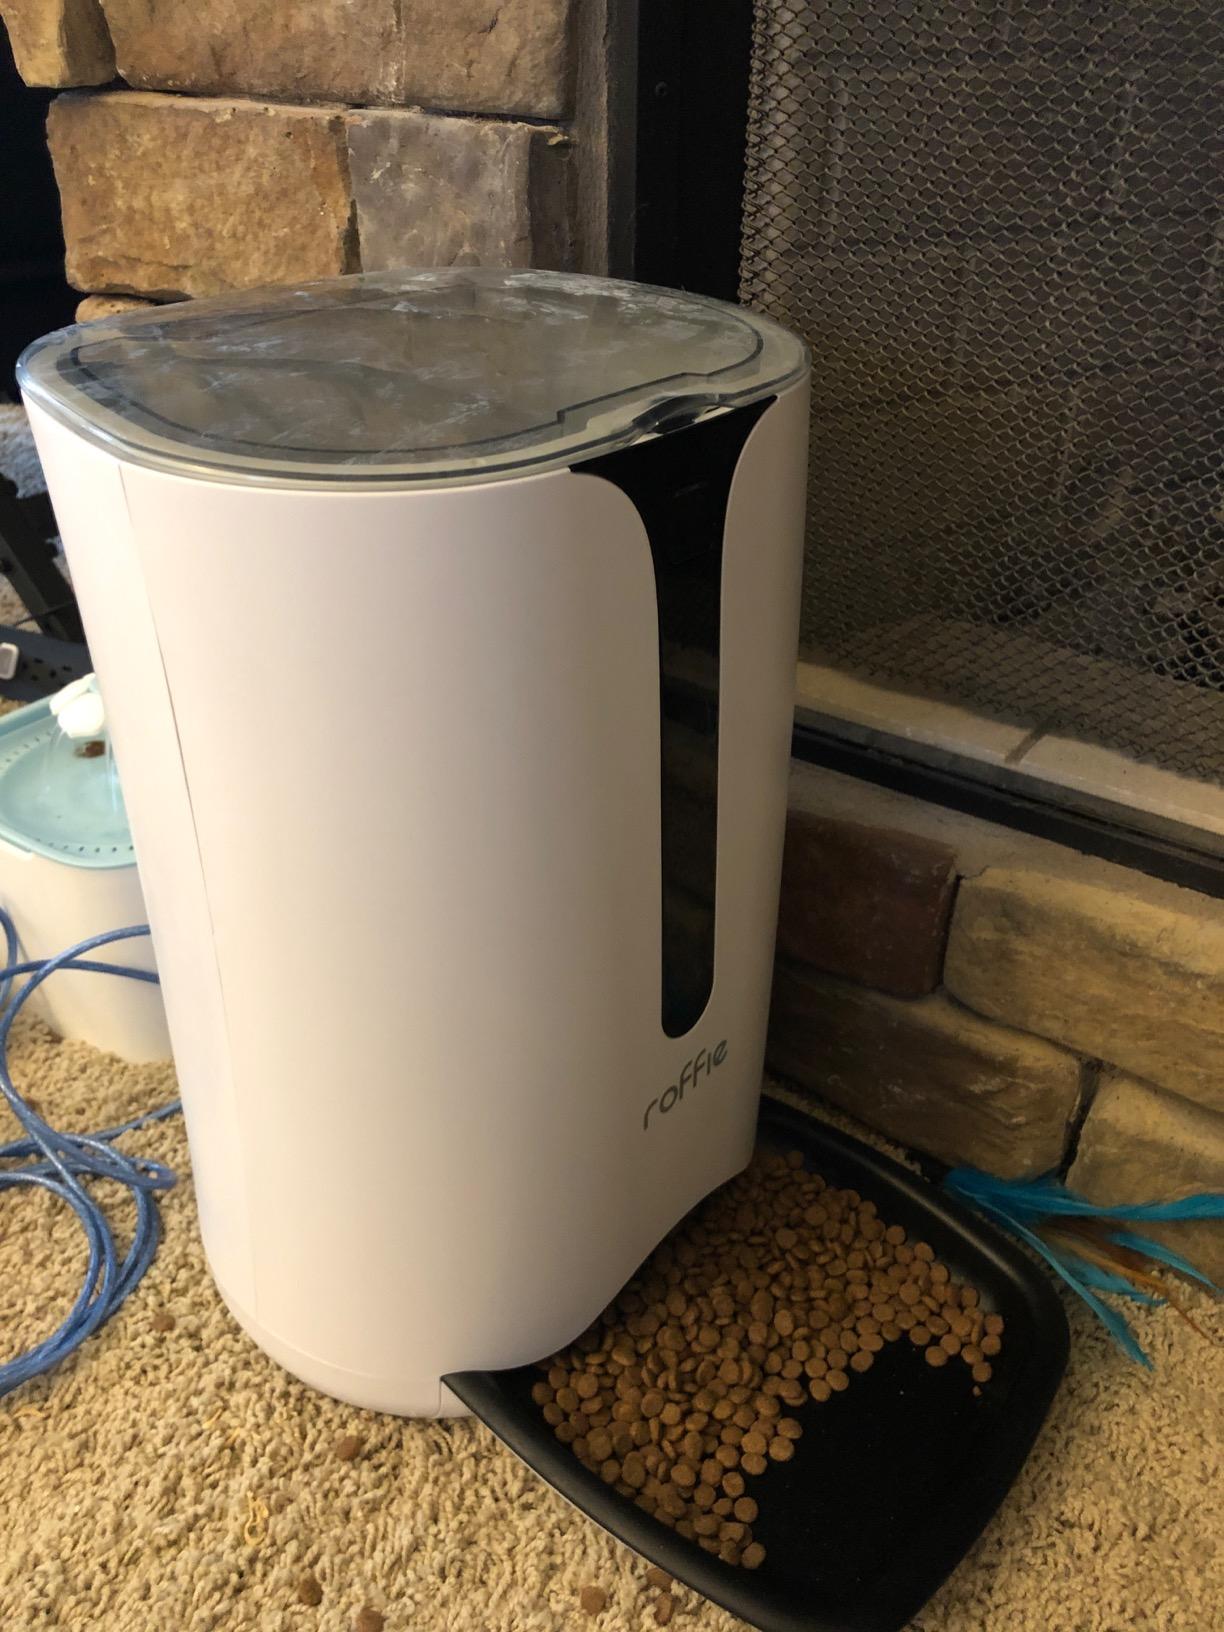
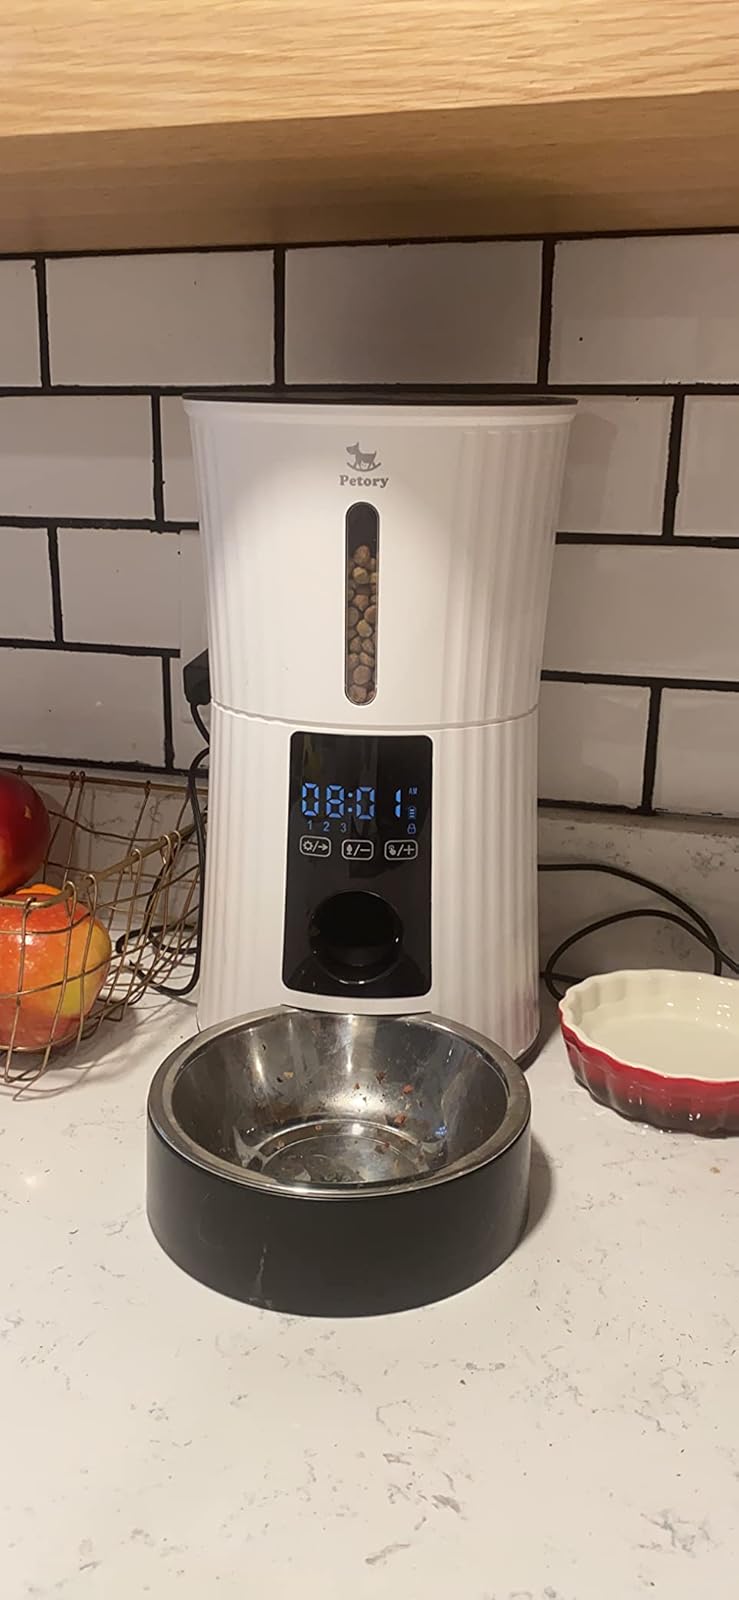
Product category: items_feeder
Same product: no